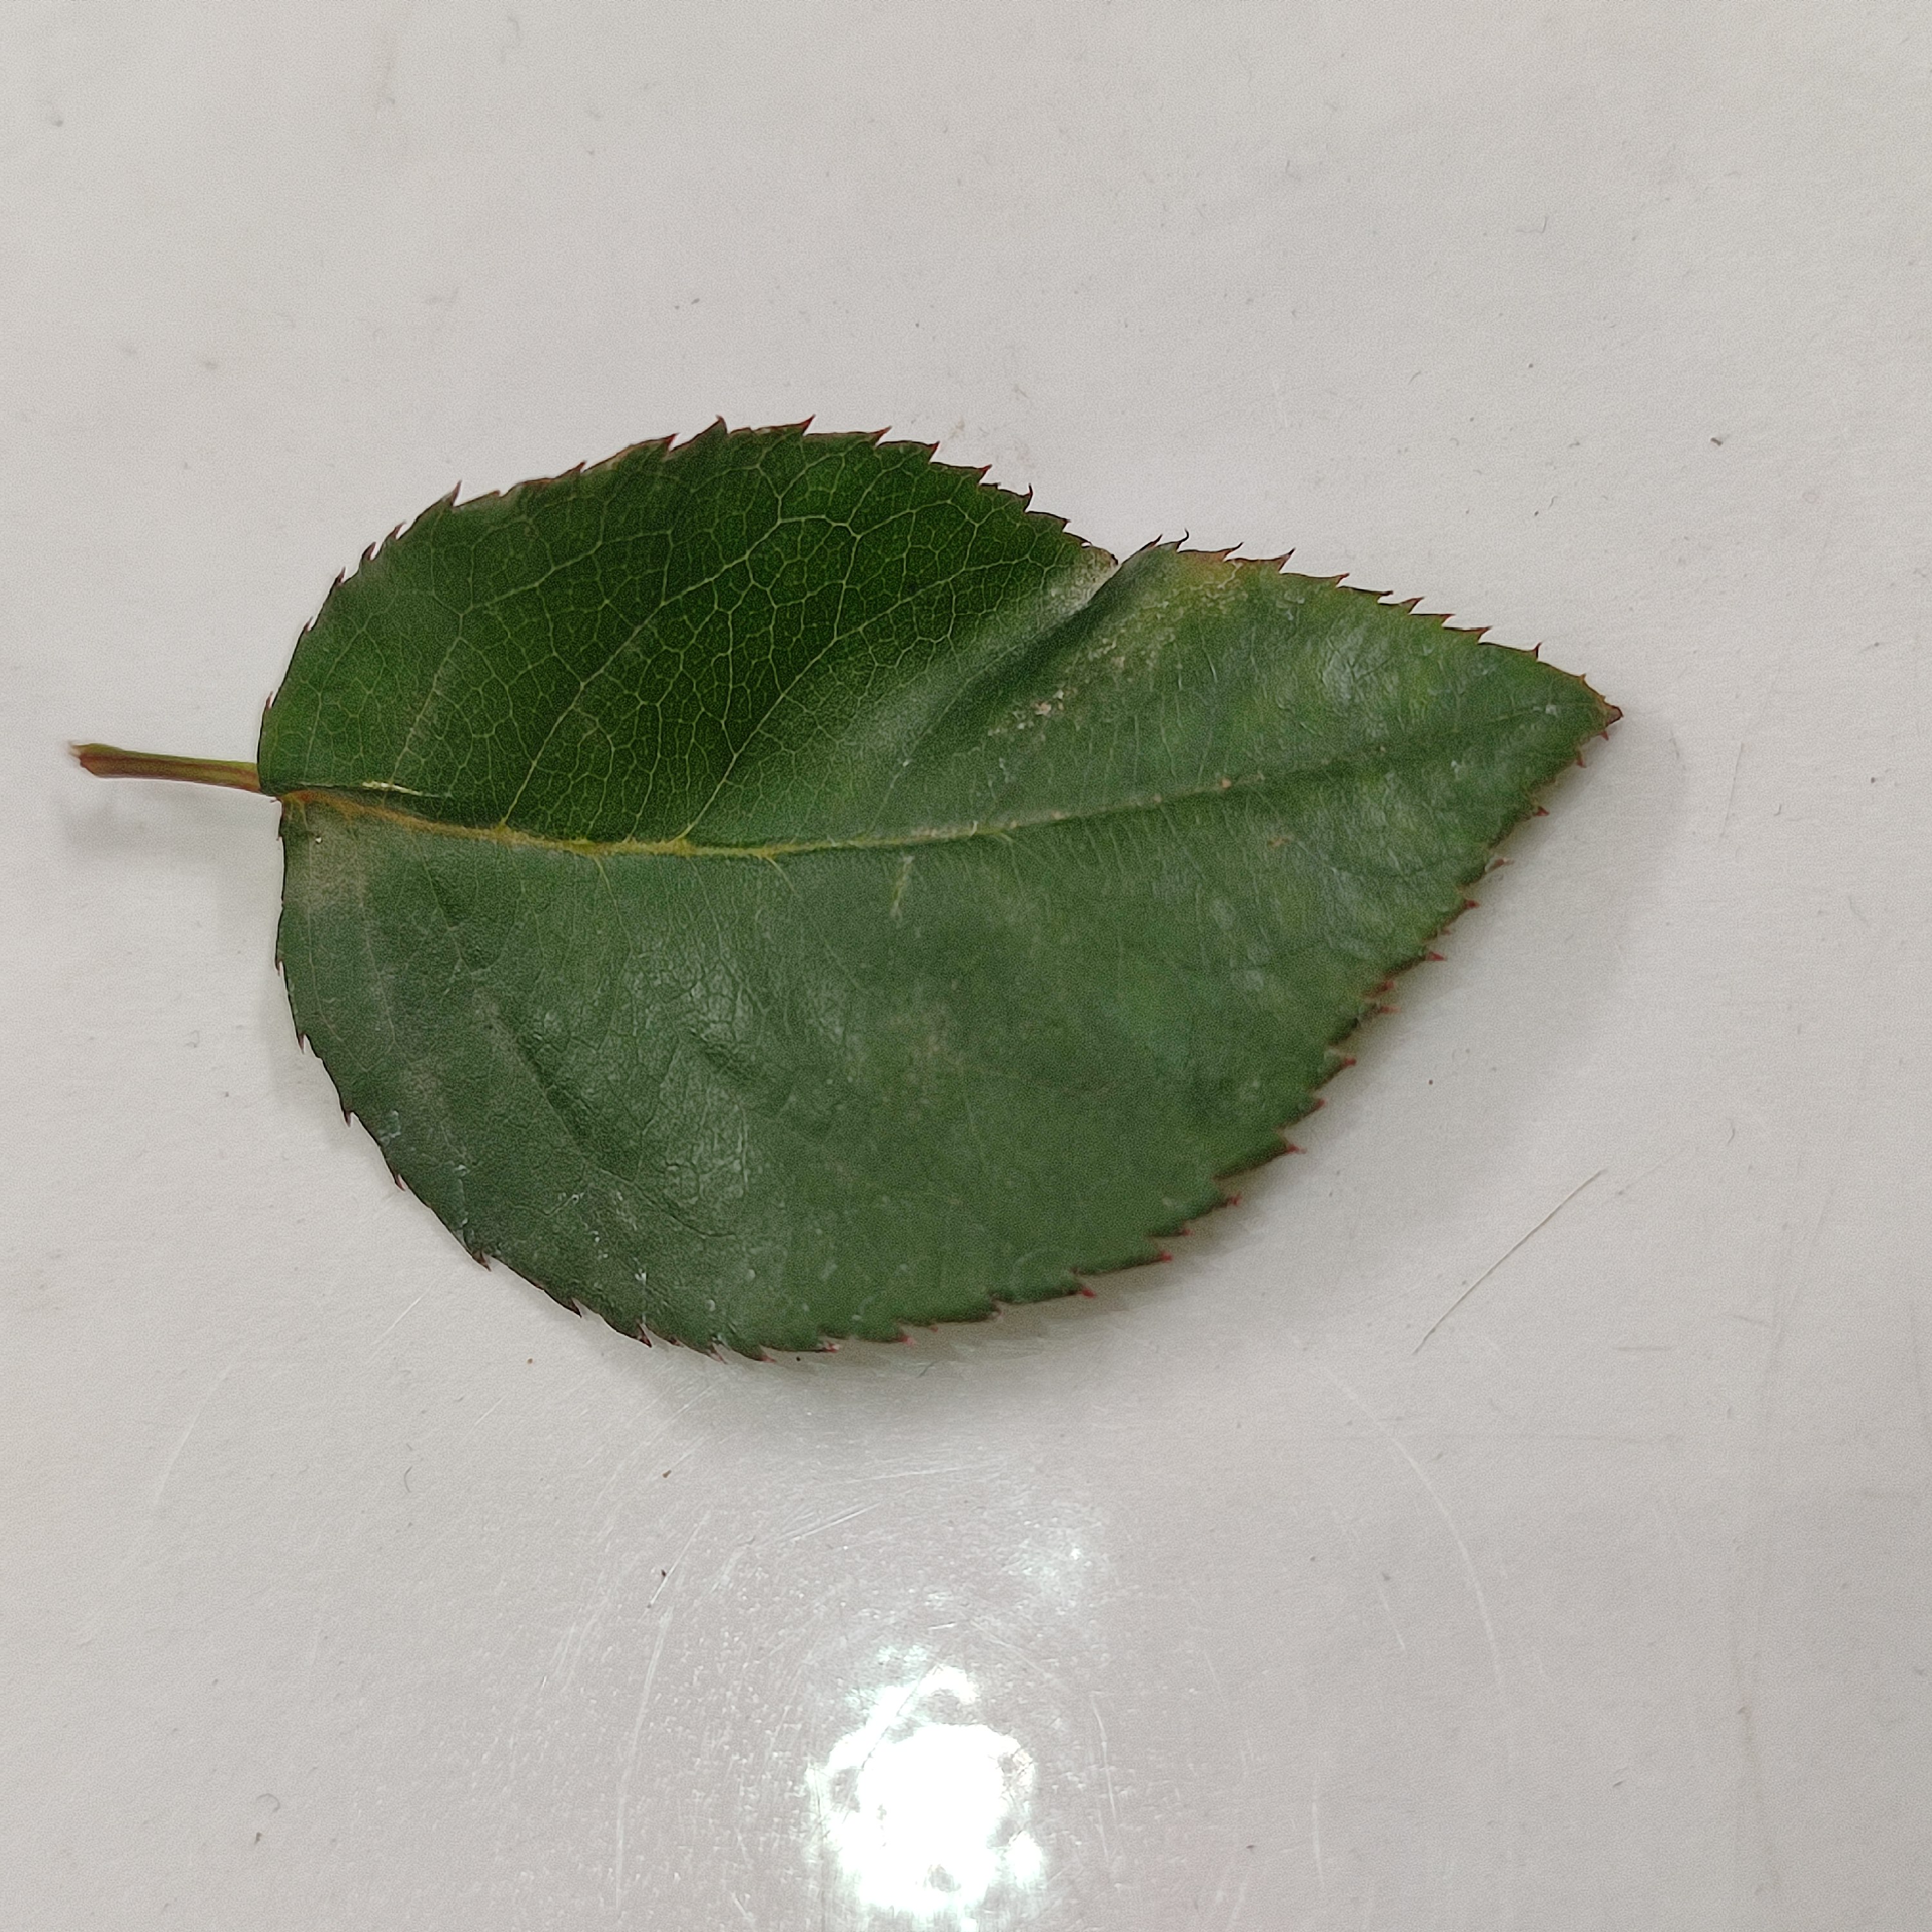
Label: Healthy Leaf